Microwave landing system

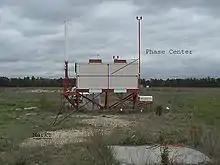
An MLS azimuth guidance station with rectangular azimuth scanning antenna with DME antenna at left

Compared with the existing instrument landing system (ILS), MLS had significant advantages. The antennas were much smaller, using a higher frequency signal. They also did not have to be placed at a specific location at the airport, and could "offset" their signals electronically. This made placement easier compared with the physically larger ILS systems, which had to be placed at the ends of the runways and along the approach path.